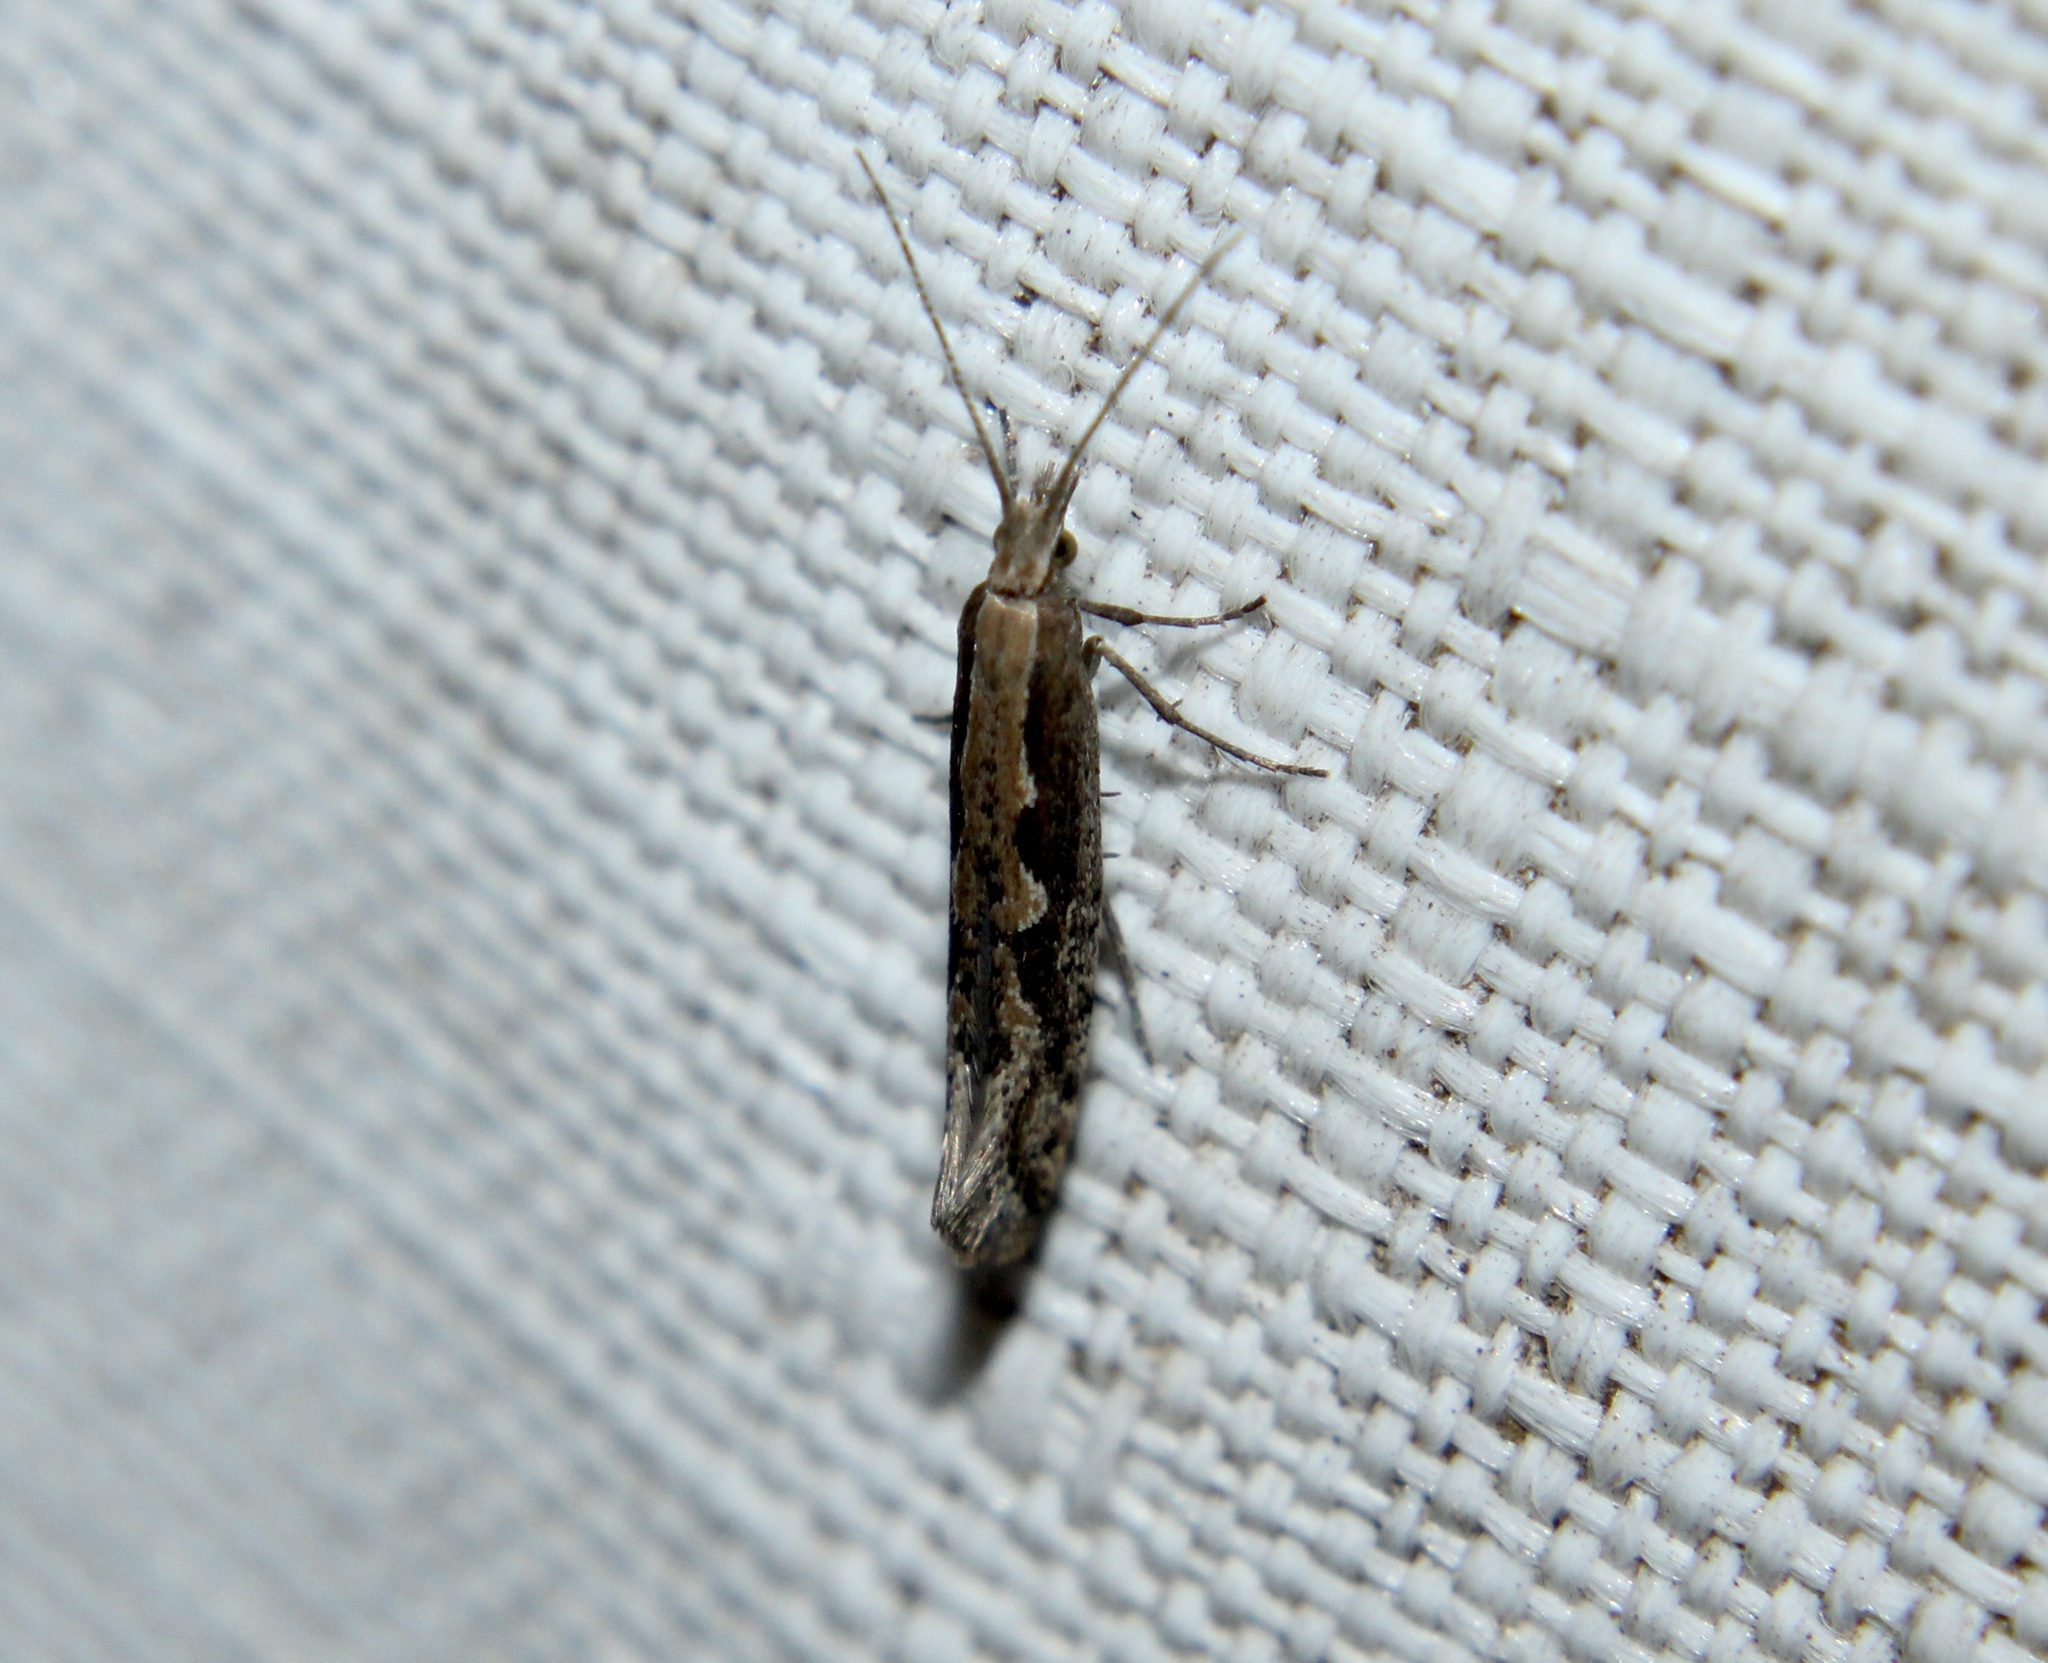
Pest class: diamondback_moth